Protests of 1968

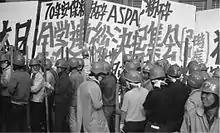
Japanese student protests in June 1968

Protests in Japan, organized by socialist student group Zengakuren, were held against the Vietnam War starting 17 January, coinciding with the visit of the USS "Enterprise" to Sasebo. In May, violent student protests erupted at multiple Japanese universities, having started earlier in the year from disputes between faculty and students for more student rights and lower tuition fees. Students occupied buildings and clashed with staff, holding "trials" in public.